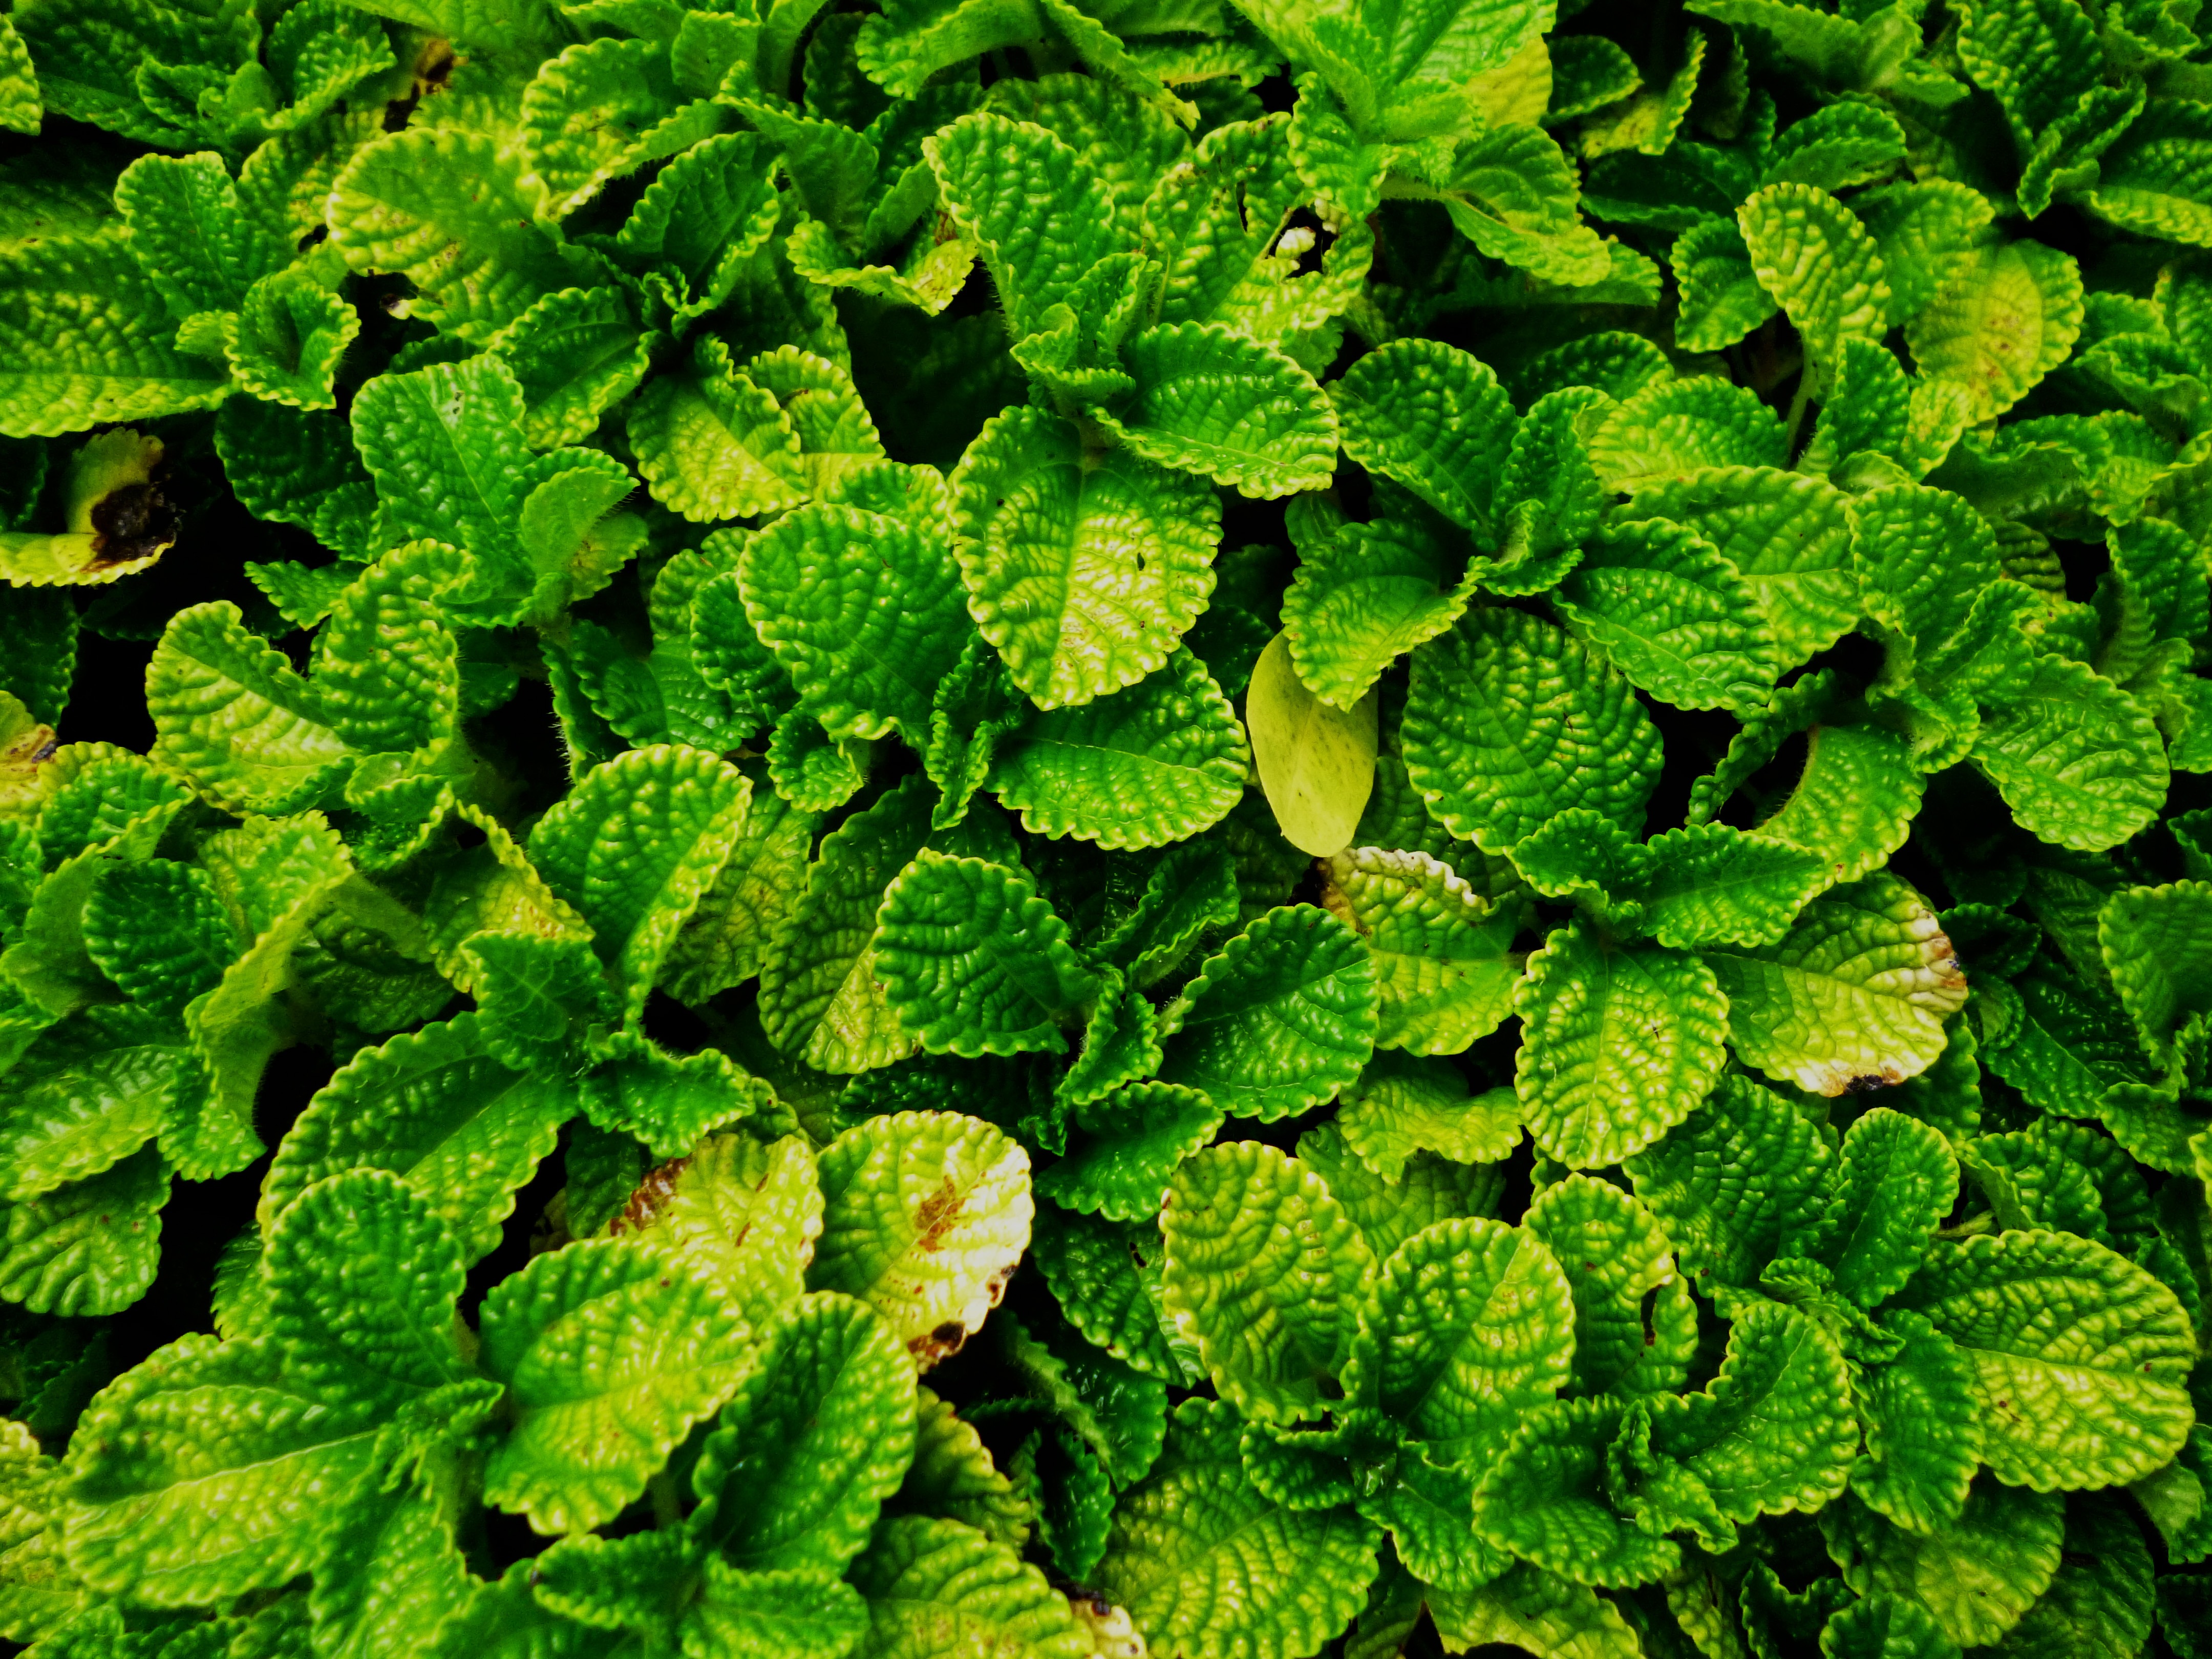
nature, plant, leaf, flower, green, herb, produce, leaves, vegetation, flowering plant, lemon balm, annual plant, land plant, centella